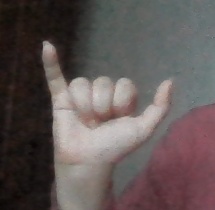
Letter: ya